Conrad Vorstius

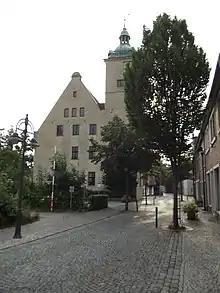
The Hohe Schule in , where Vorstius was a professor before he moved to Leiden

Vorstius was born one of ten children at Cologne on 19 July 1569. His parents Theodor Vorstius and his wife Sophia Starckia were Roman Catholic and wanted him to become a Catholic priest, but the parents converted to Protestant belief before he could undertake these studies. He received the rudiments of his education at Bedburdyck (Jüchen, Germany) for five years, before studying at Düsseldorf from 1583 to 1587, and also at Aix-la-Chapelle. He entered the college of St. Lawrence in Cologne, where he should have taken his Bachelor's and master's degrees, but was unable in conscience to take the required oath of obedience to the decrees of the Council of Trent.